Justice League vs. Teen Titans

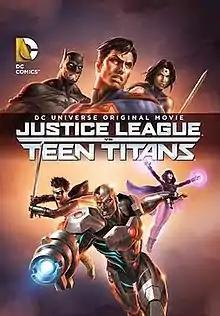
Promotional poster

Justice League vs. Teen Titans is a 2016 American animated superhero film directed by Sam Liu from a screenplay by Alan Burnett and Bryan Q. Miller. It is the 26th film of the DC Universe Animated Original Movies and the seventh film in the DC Animated Movie Universe. The film features the voices of Taissa Farmiga, Jon Bernthal, Stuart Allan and Jason O'Mara.